Chiapas

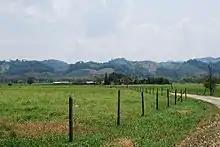
Ranch near Palenque

The Lacandon Jungle is situated in north eastern Chiapas, centered on a series of canyonlike valleys called the Cañadas, between smaller mountain ridges oriented from northwest to southeast. The ecosystem covers an area of approximately extending from Chiapas into northern Guatemala and southern Yucatán Peninsula and into Belize. This area contains as much as 25% of Mexico's total species diversity, most of which has not been researched. It has a predominantly hot and humid climate (Am w" i g) with most rain falling from summer to part of fall, with an average of between 2300 and 2600 mm per year. There is a short dry season from March to May. The predominant wild vegetation is perennial high rainforest. The Lacandon comprises a biosphere reserve (Montes Azules); four natural protected areas (Bonampak, Yaxchilan, Chan Kin, and Lacantum); and the communal reserve (La Cojolita), which functions as a biological corridor with the area of Petén in Guatemala. Flowing within the Rainforest is the Usumacinta River, considered to be one of the largest rivers in Mexico and seventh largest in the world based on volume of water.